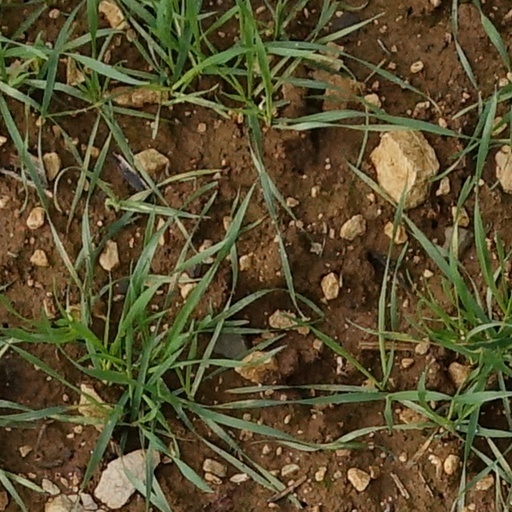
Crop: wheat